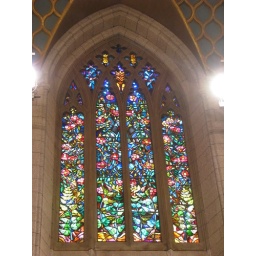
Stained glass windows represent each of the provinces in the House of Commons.